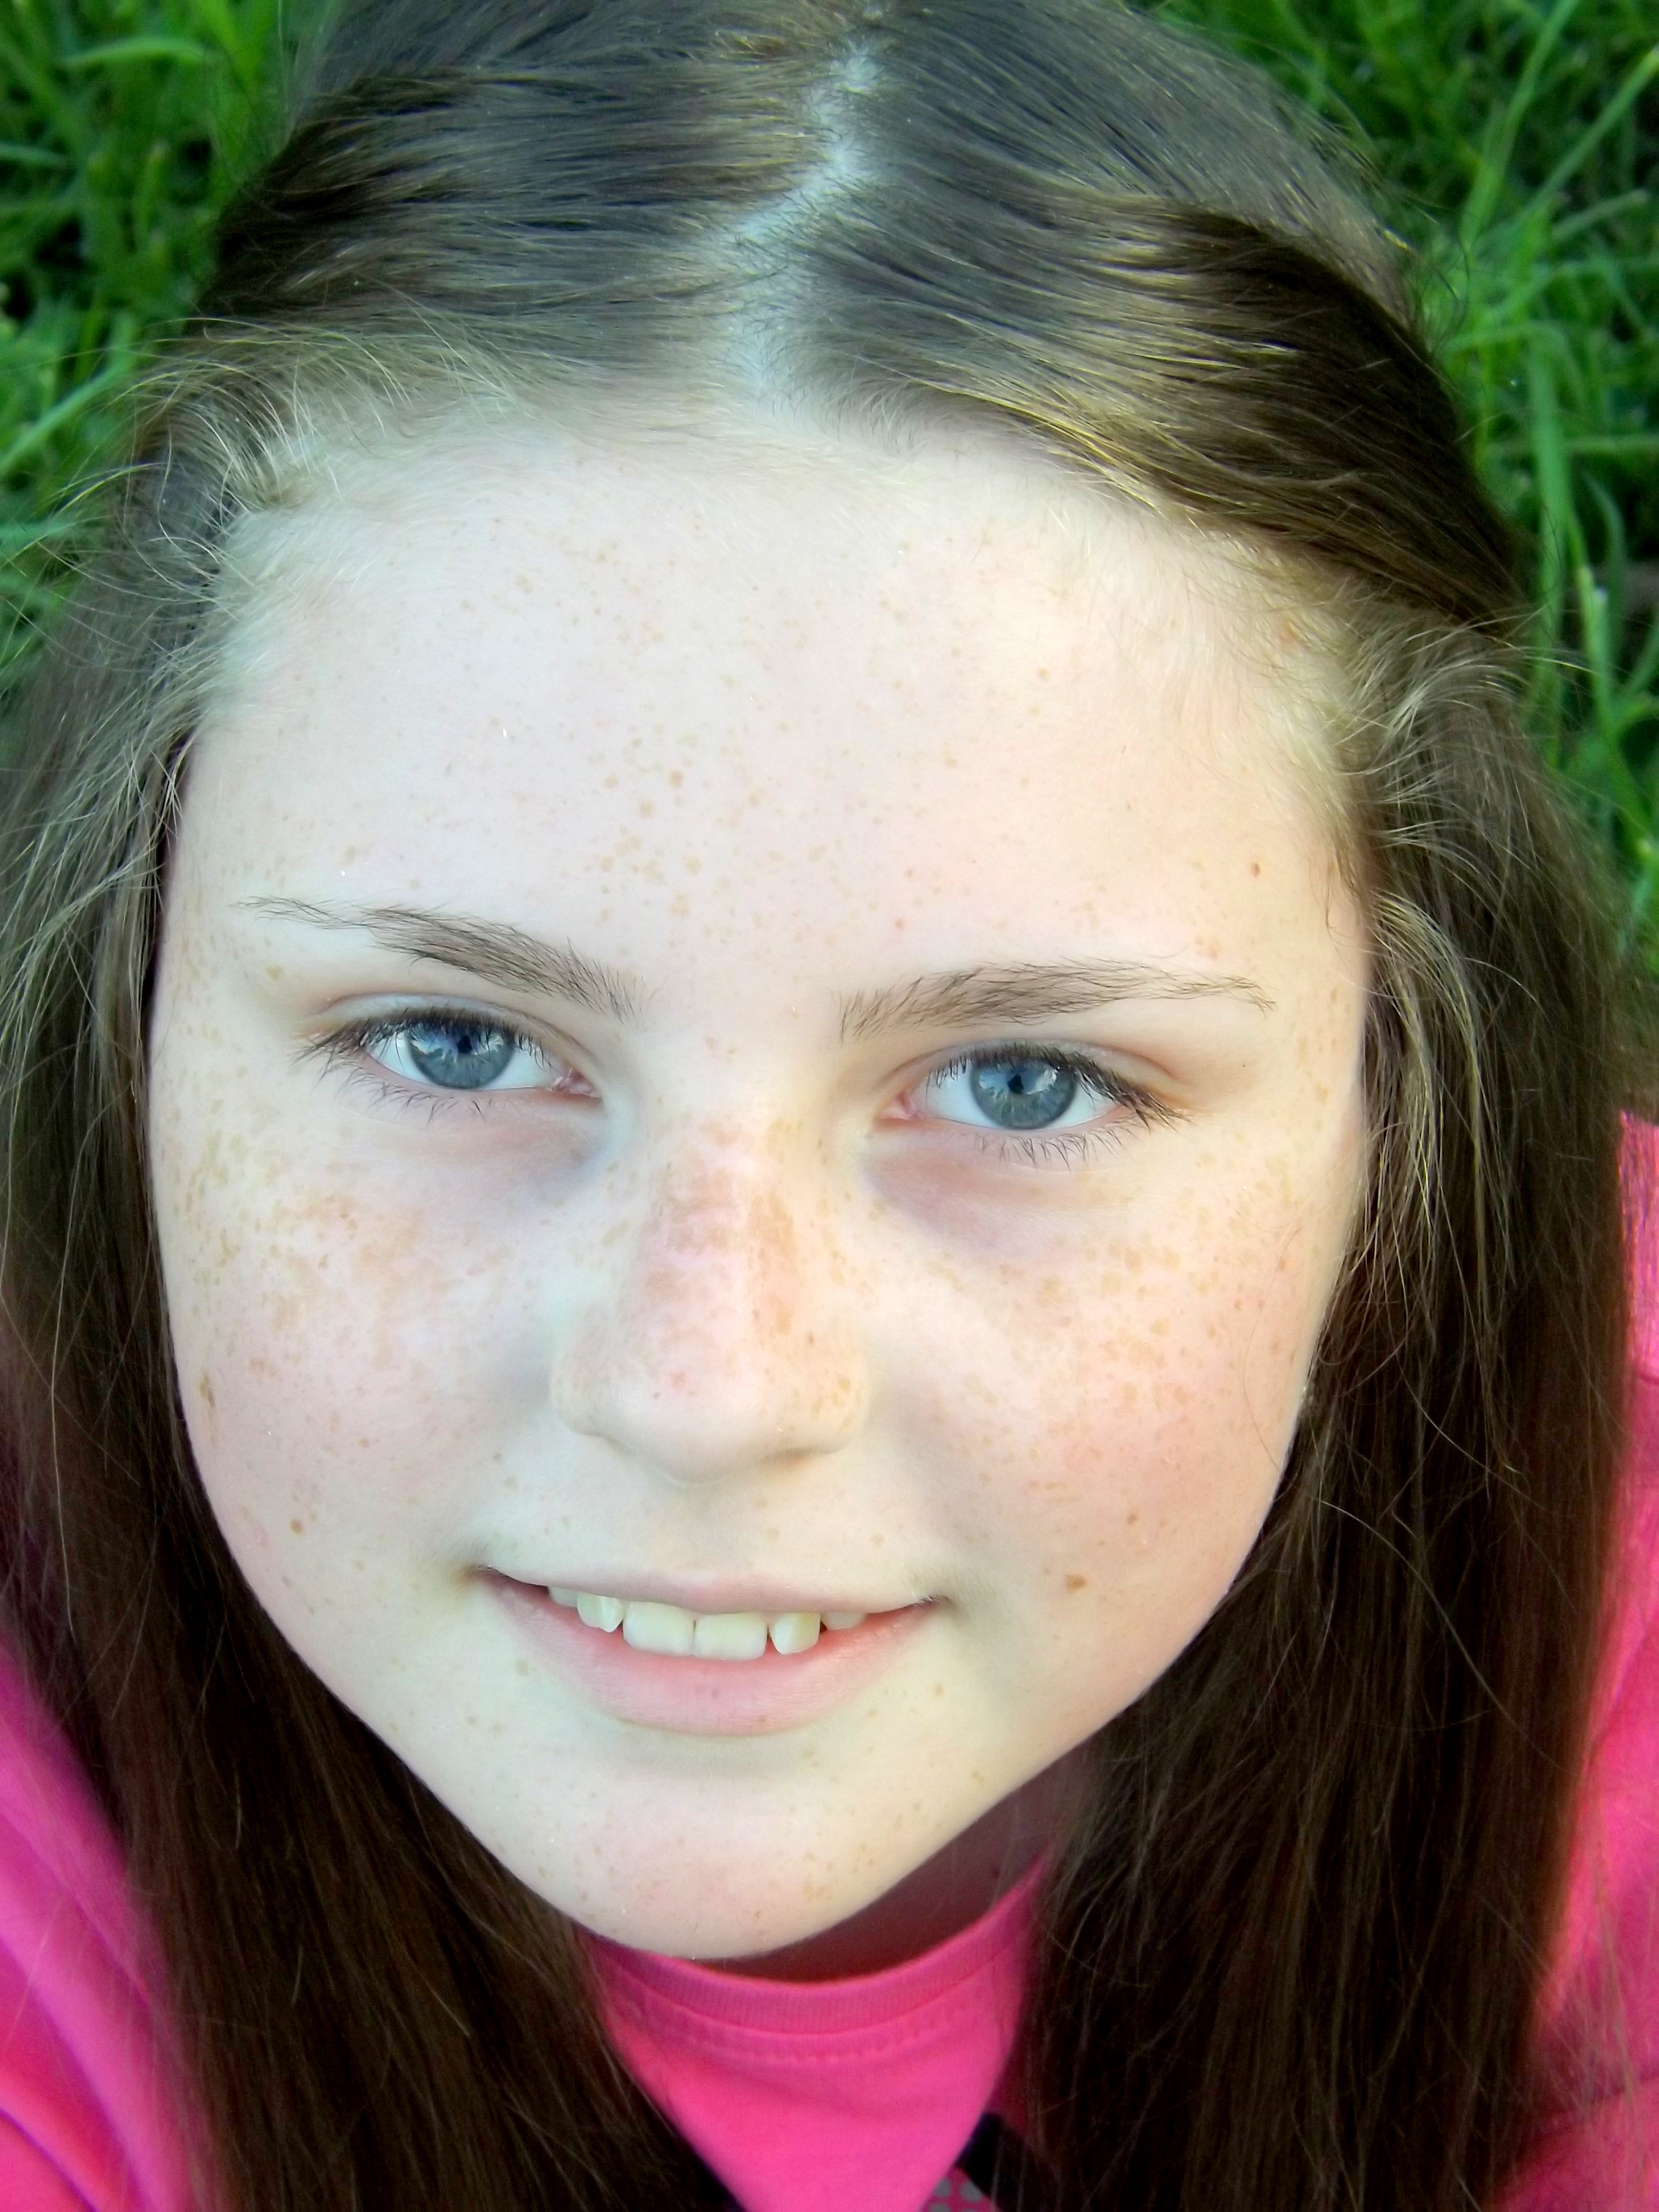
person, girl, woman, hair, photography, portrait, model, color, lady, facial expression, lip, smile, mouth, freckle, close up, human body, face, nose, cheek, eye, head, skin, beauty, organ, emotion, freckles, brown hair, portrait photography